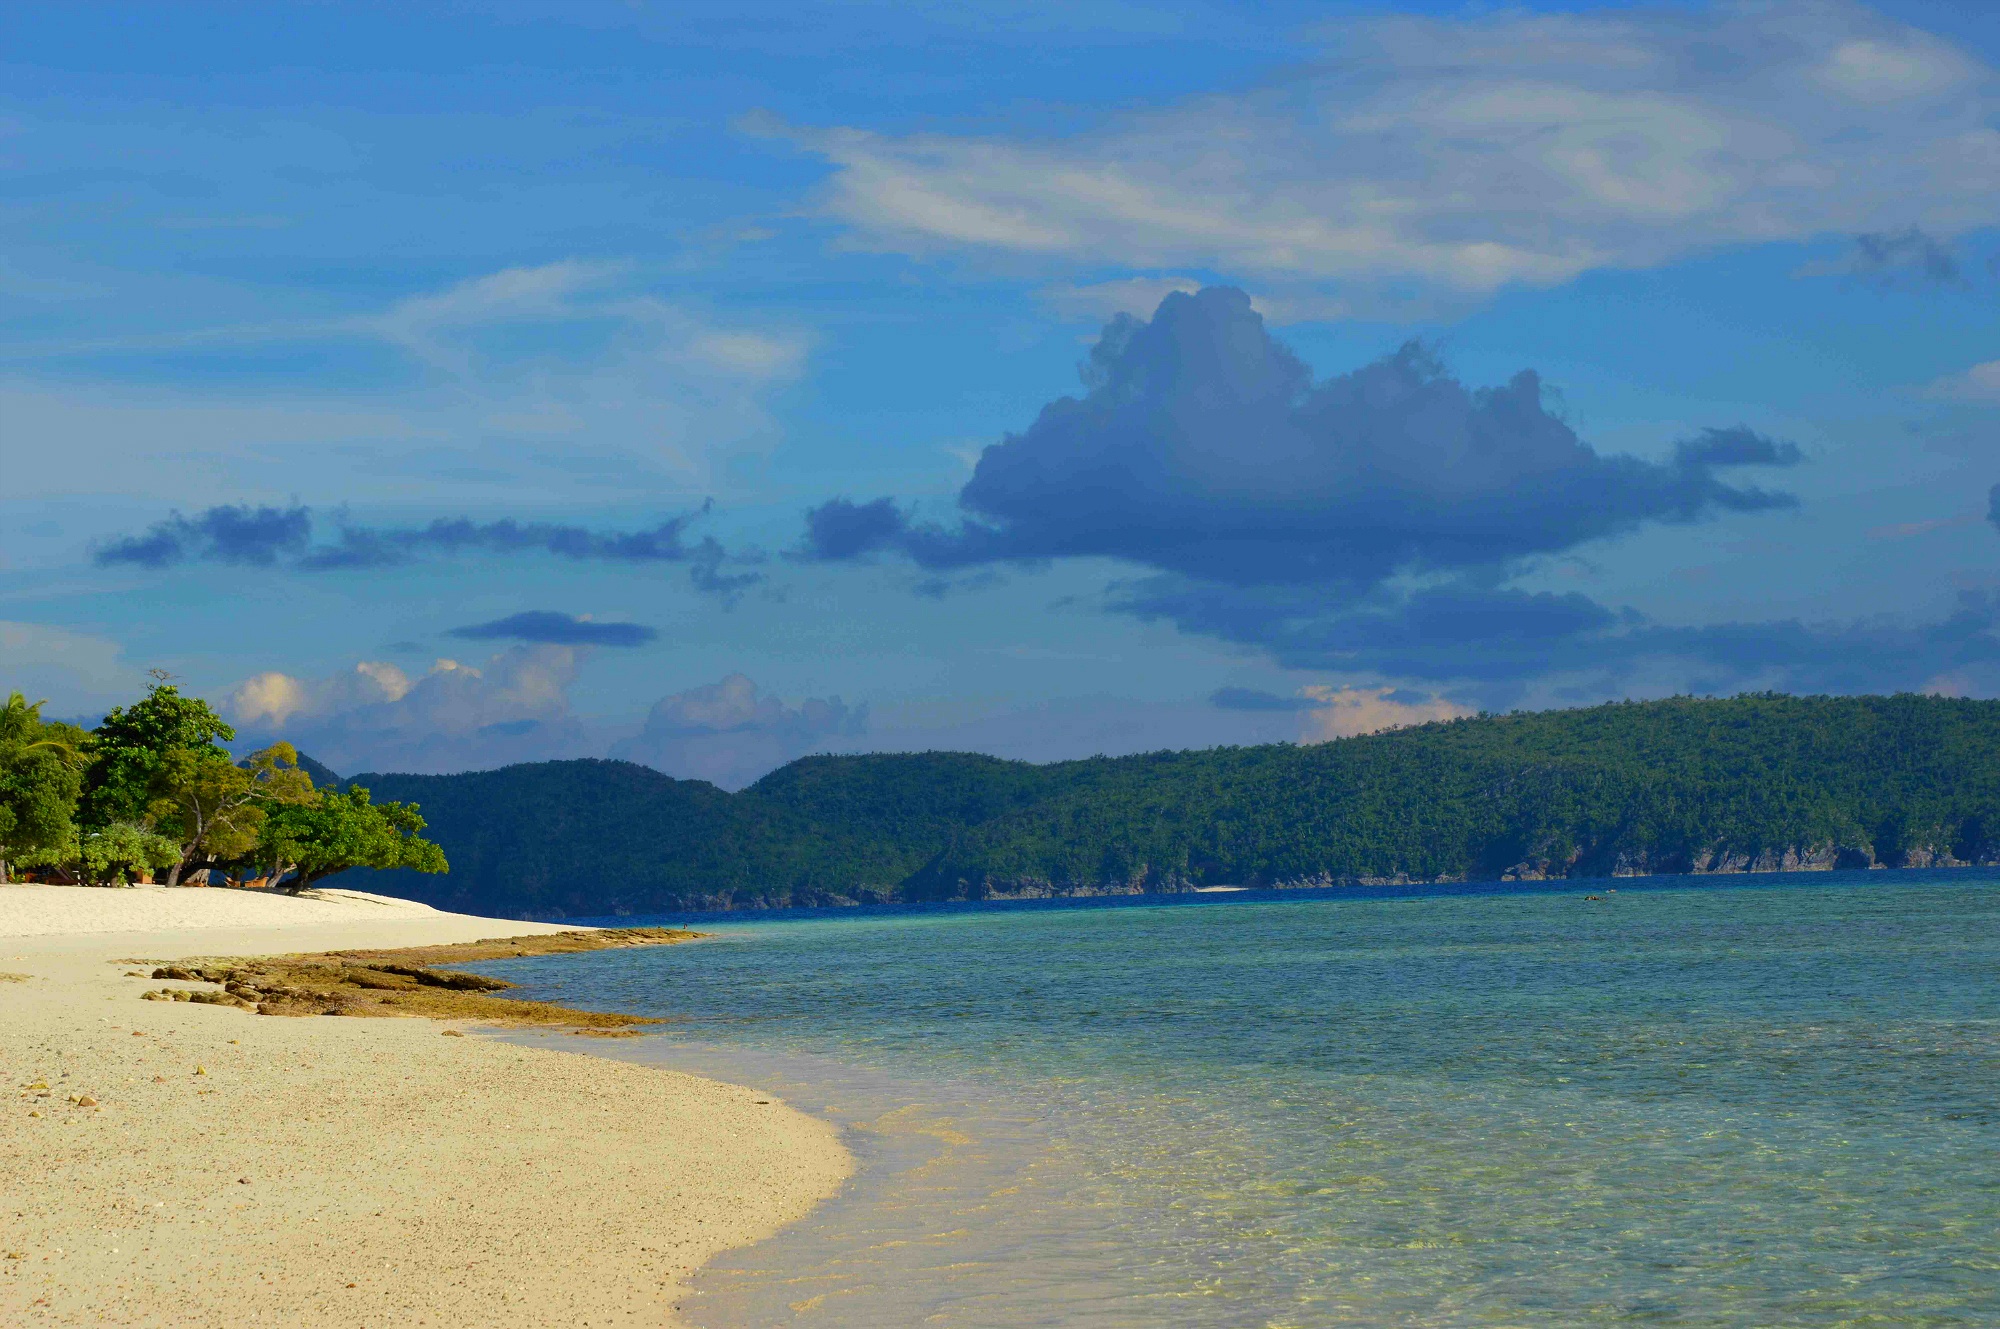
beach, sea, coast, sand, ocean, horizon, cloud, shore, lake, cove, lagoon, bay, reservoir, terrain, body of water, habitat, loch, ecosystem, landform, geographical feature